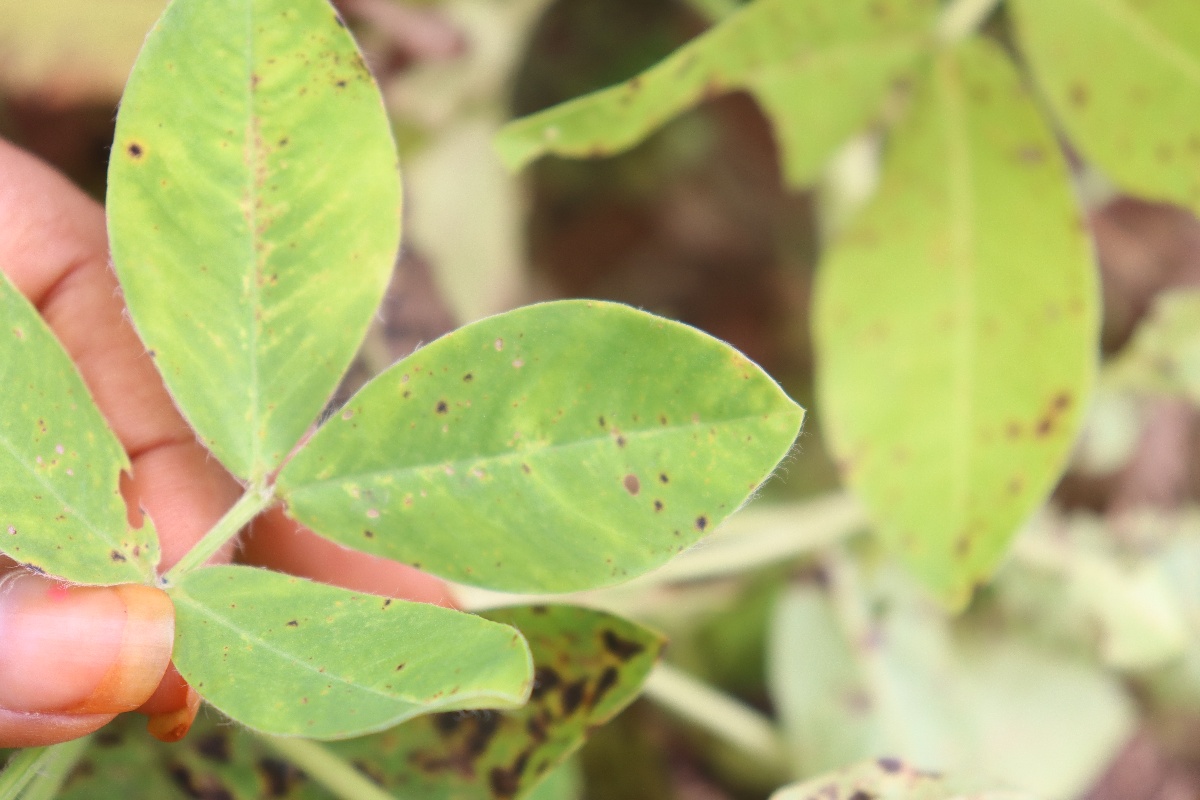
Label: late leaf spot